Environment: real
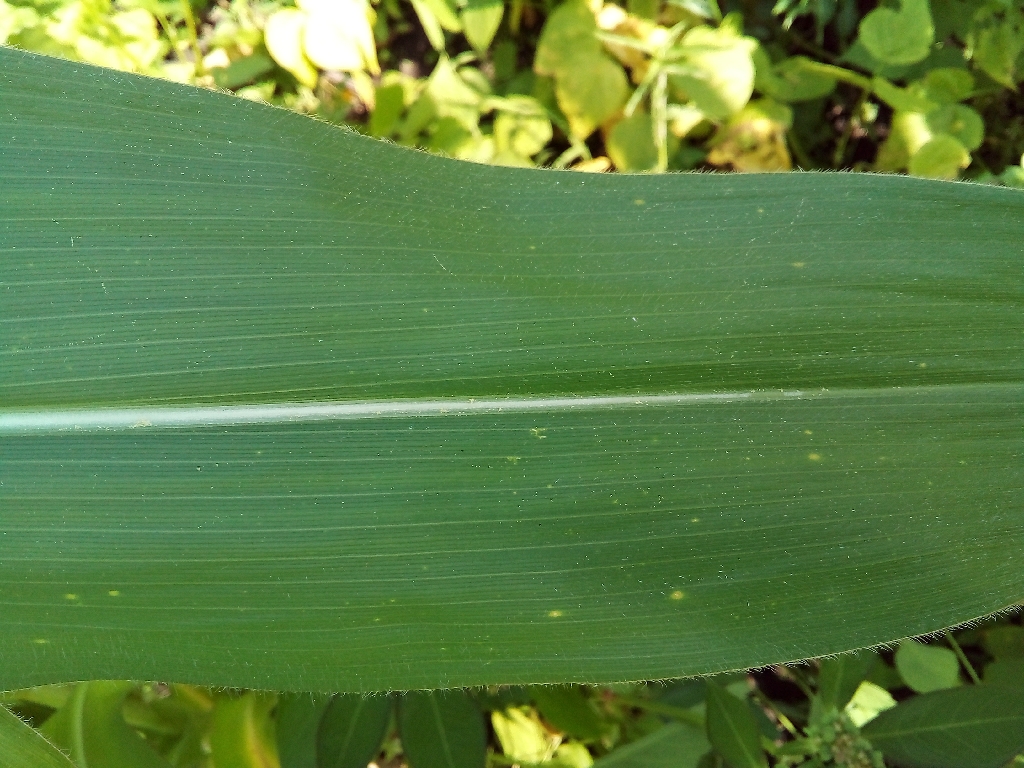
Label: healthy